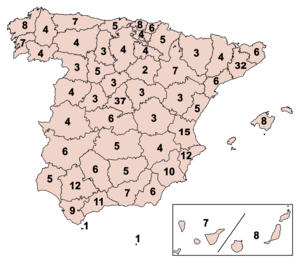
Les élections générales espagnoles de novembre 2019 se tiennent le dimanche 10 novembre 2019 afin d'élire les 350 députés et 208 des 265 sénateurs de la XIVᵉ législature des Cortes Generales.
Les élections générales espagnoles d'avril 2019 se tiennent le dimanche 28 avril 2019 afin d'élire les 350 députés et 208 des 266 sénateurs de la XIIIᵉ législature des Cortes Generales. Les élections régionales valenciennes ont lieu le même jour.